Alcorn State University

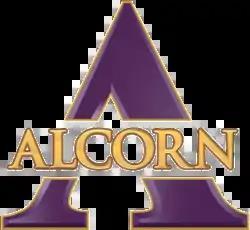
Alcorn athletics logo

At first the school was exclusively for black males, but women were admitted in 1895. Alcorn began with eight faculty members in 1871. Today the faculty and staff number more than 500. The student body has grown from 179 mostly local male students to more than 2,933 students from all over the world.